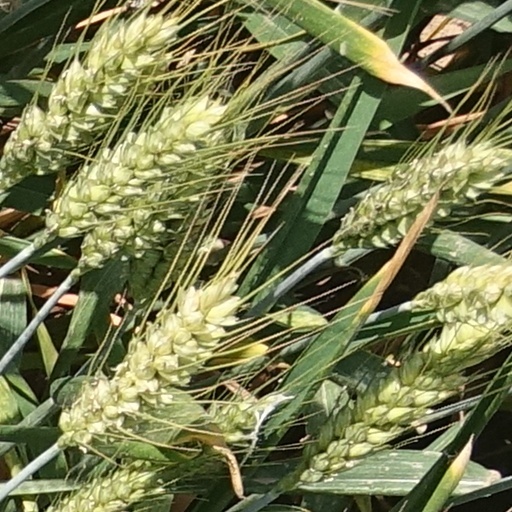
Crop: wheat